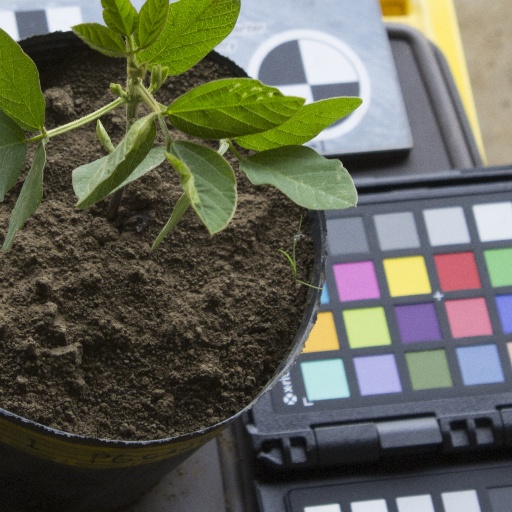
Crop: soybean